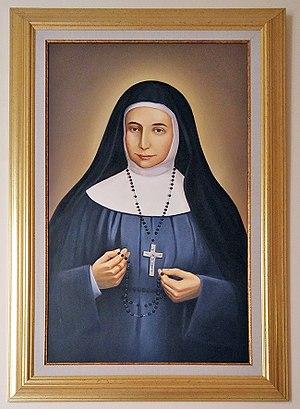
Sultanah Maria Danil Ghattas, en religion sœur Marie-Alphonsine, née à Jérusalem le 4 octobre 1843 et morte dans cette même ville le 25 mars 1927, était une religieuse palestinienne, qui fonda la congrégation des Sœurs du Saint Rosaire de Jérusalem des Latins, à la suite d'apparitions de la Vierge Marie, et qui sont destinées au catéchisme et aux œuvres de charité. Elle mena une existence discrète et dévouée, ne s'attribuant pas le titre de fondatrice. Elle est vénérée comme sainte par l'Église catholique.
Cette page dresse la liste des personnes canonisées par le pape François.
Ceci est la liste des béatifications approuvées par Benoît XVI. Ce qui ne veut pas dire qu'il en présida la cérémonie et liturgie officielle. Benoît XVI est en effet revenu à l'usage antique de ne généralement plus présider lui-même les cérémonies de béatification. Au cours de son pontificat, il y eut 116 cérémonies